Antal Kiss

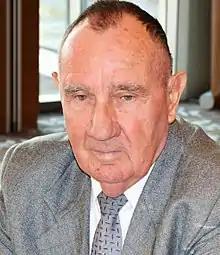
Kiss in 2013

Antal Kiss (30 December 1935 – 8 April 2021) was a Hungarian athlete, who mainly competed in the 50 kilometre walk.